Issa Pliyev

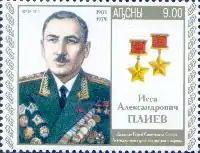
Pliyev on a 2010 stamp of Abkhazia

At the start of the invasion of the Soviet Union, Pliyev commanded the 50th Cavalry Division (renamed 3rd Guards Cavalry Division). During early stages of operation Barbarossa the unit was sent under the command of the 30th army, being moved to the 22nd Army afterwards. He later participated in two raids on the rear of Army Group "Center" during the Battle of Smolensk, under the command of Dovator.